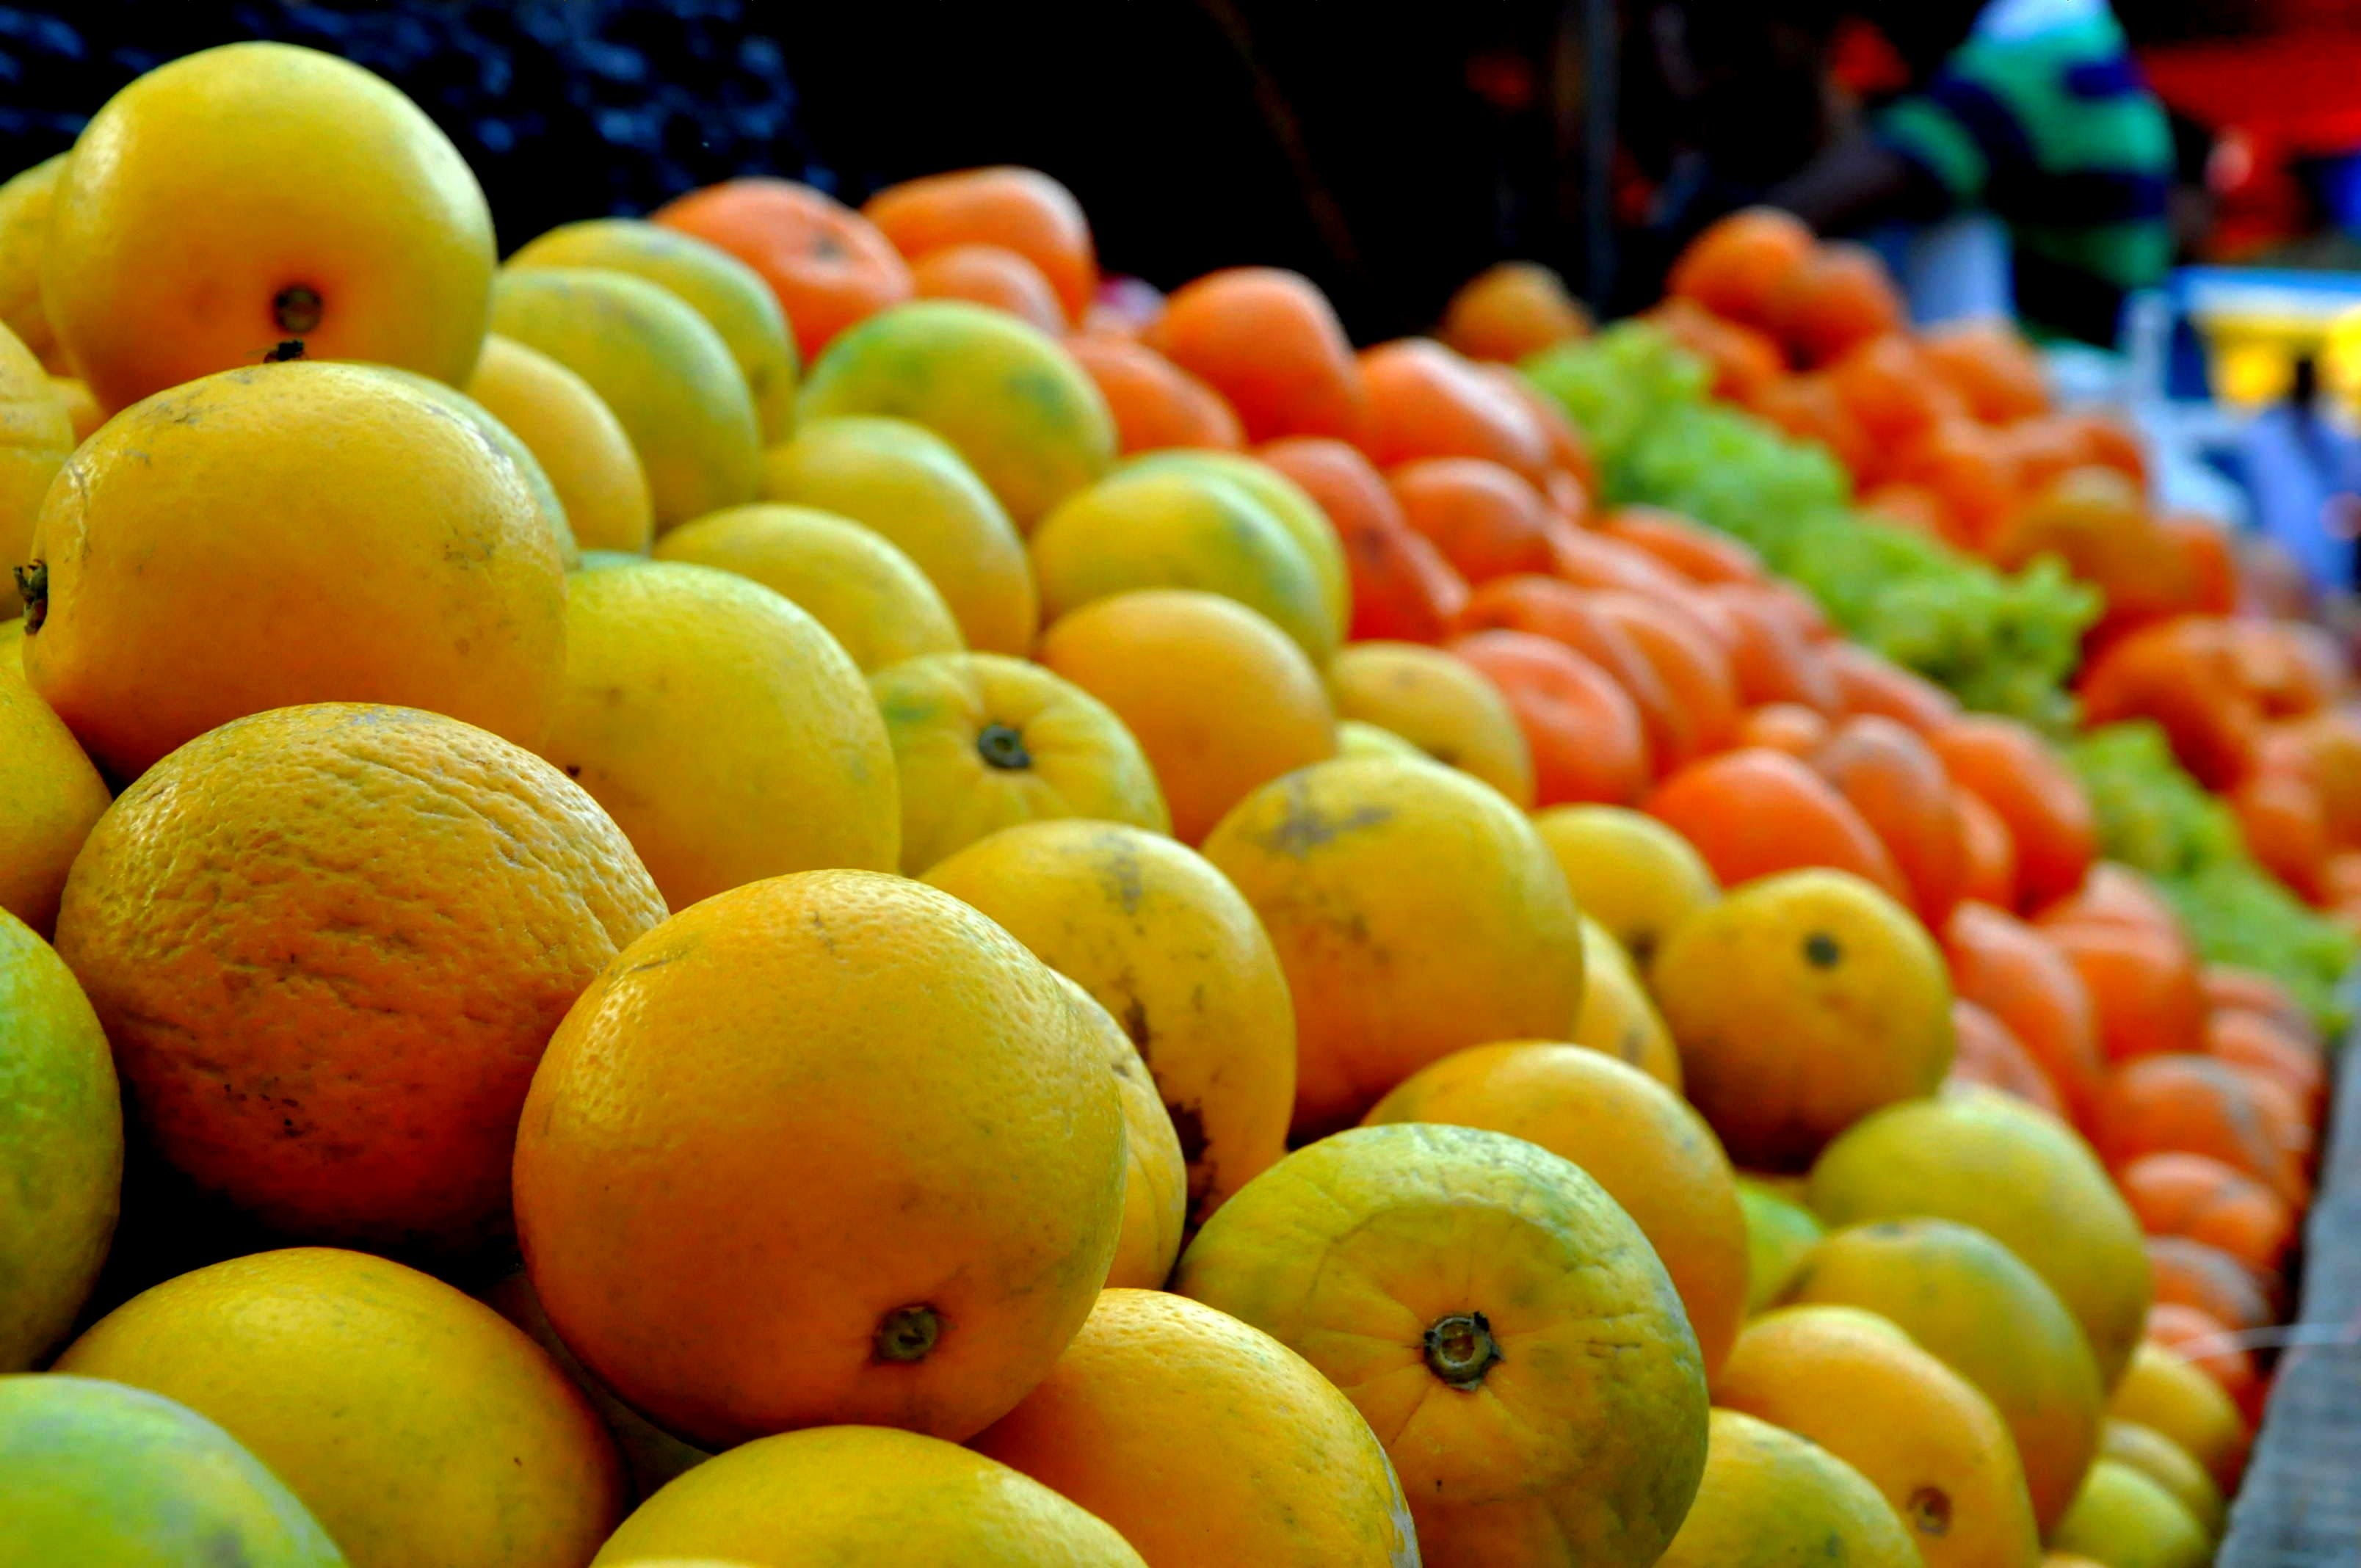
plant, fruit, flower, food, produce, color, yellow, sweetness, flowering plant, land plant